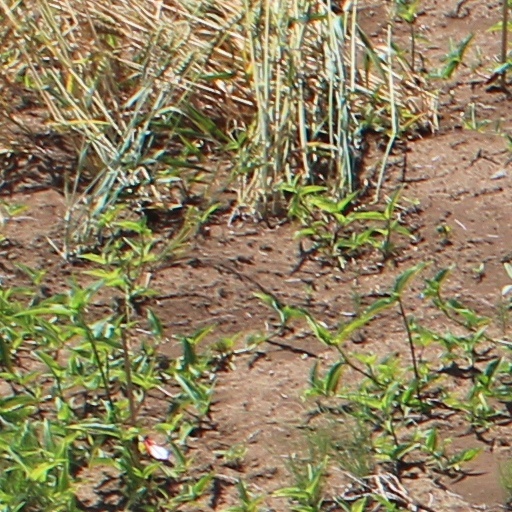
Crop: wheat